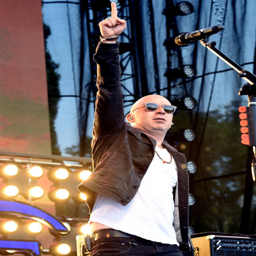
artist of musical group live performs on stage during arroyo seco weekend .